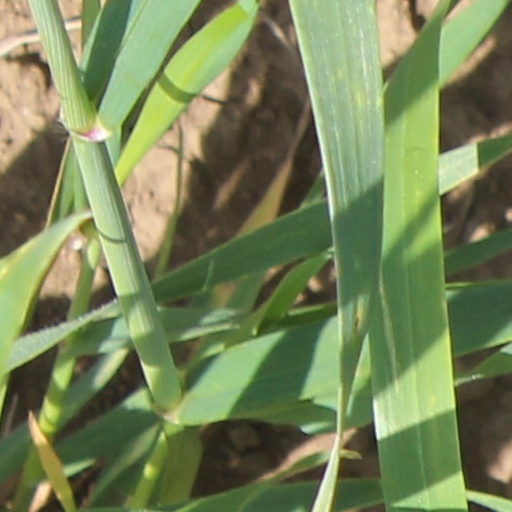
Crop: wheat